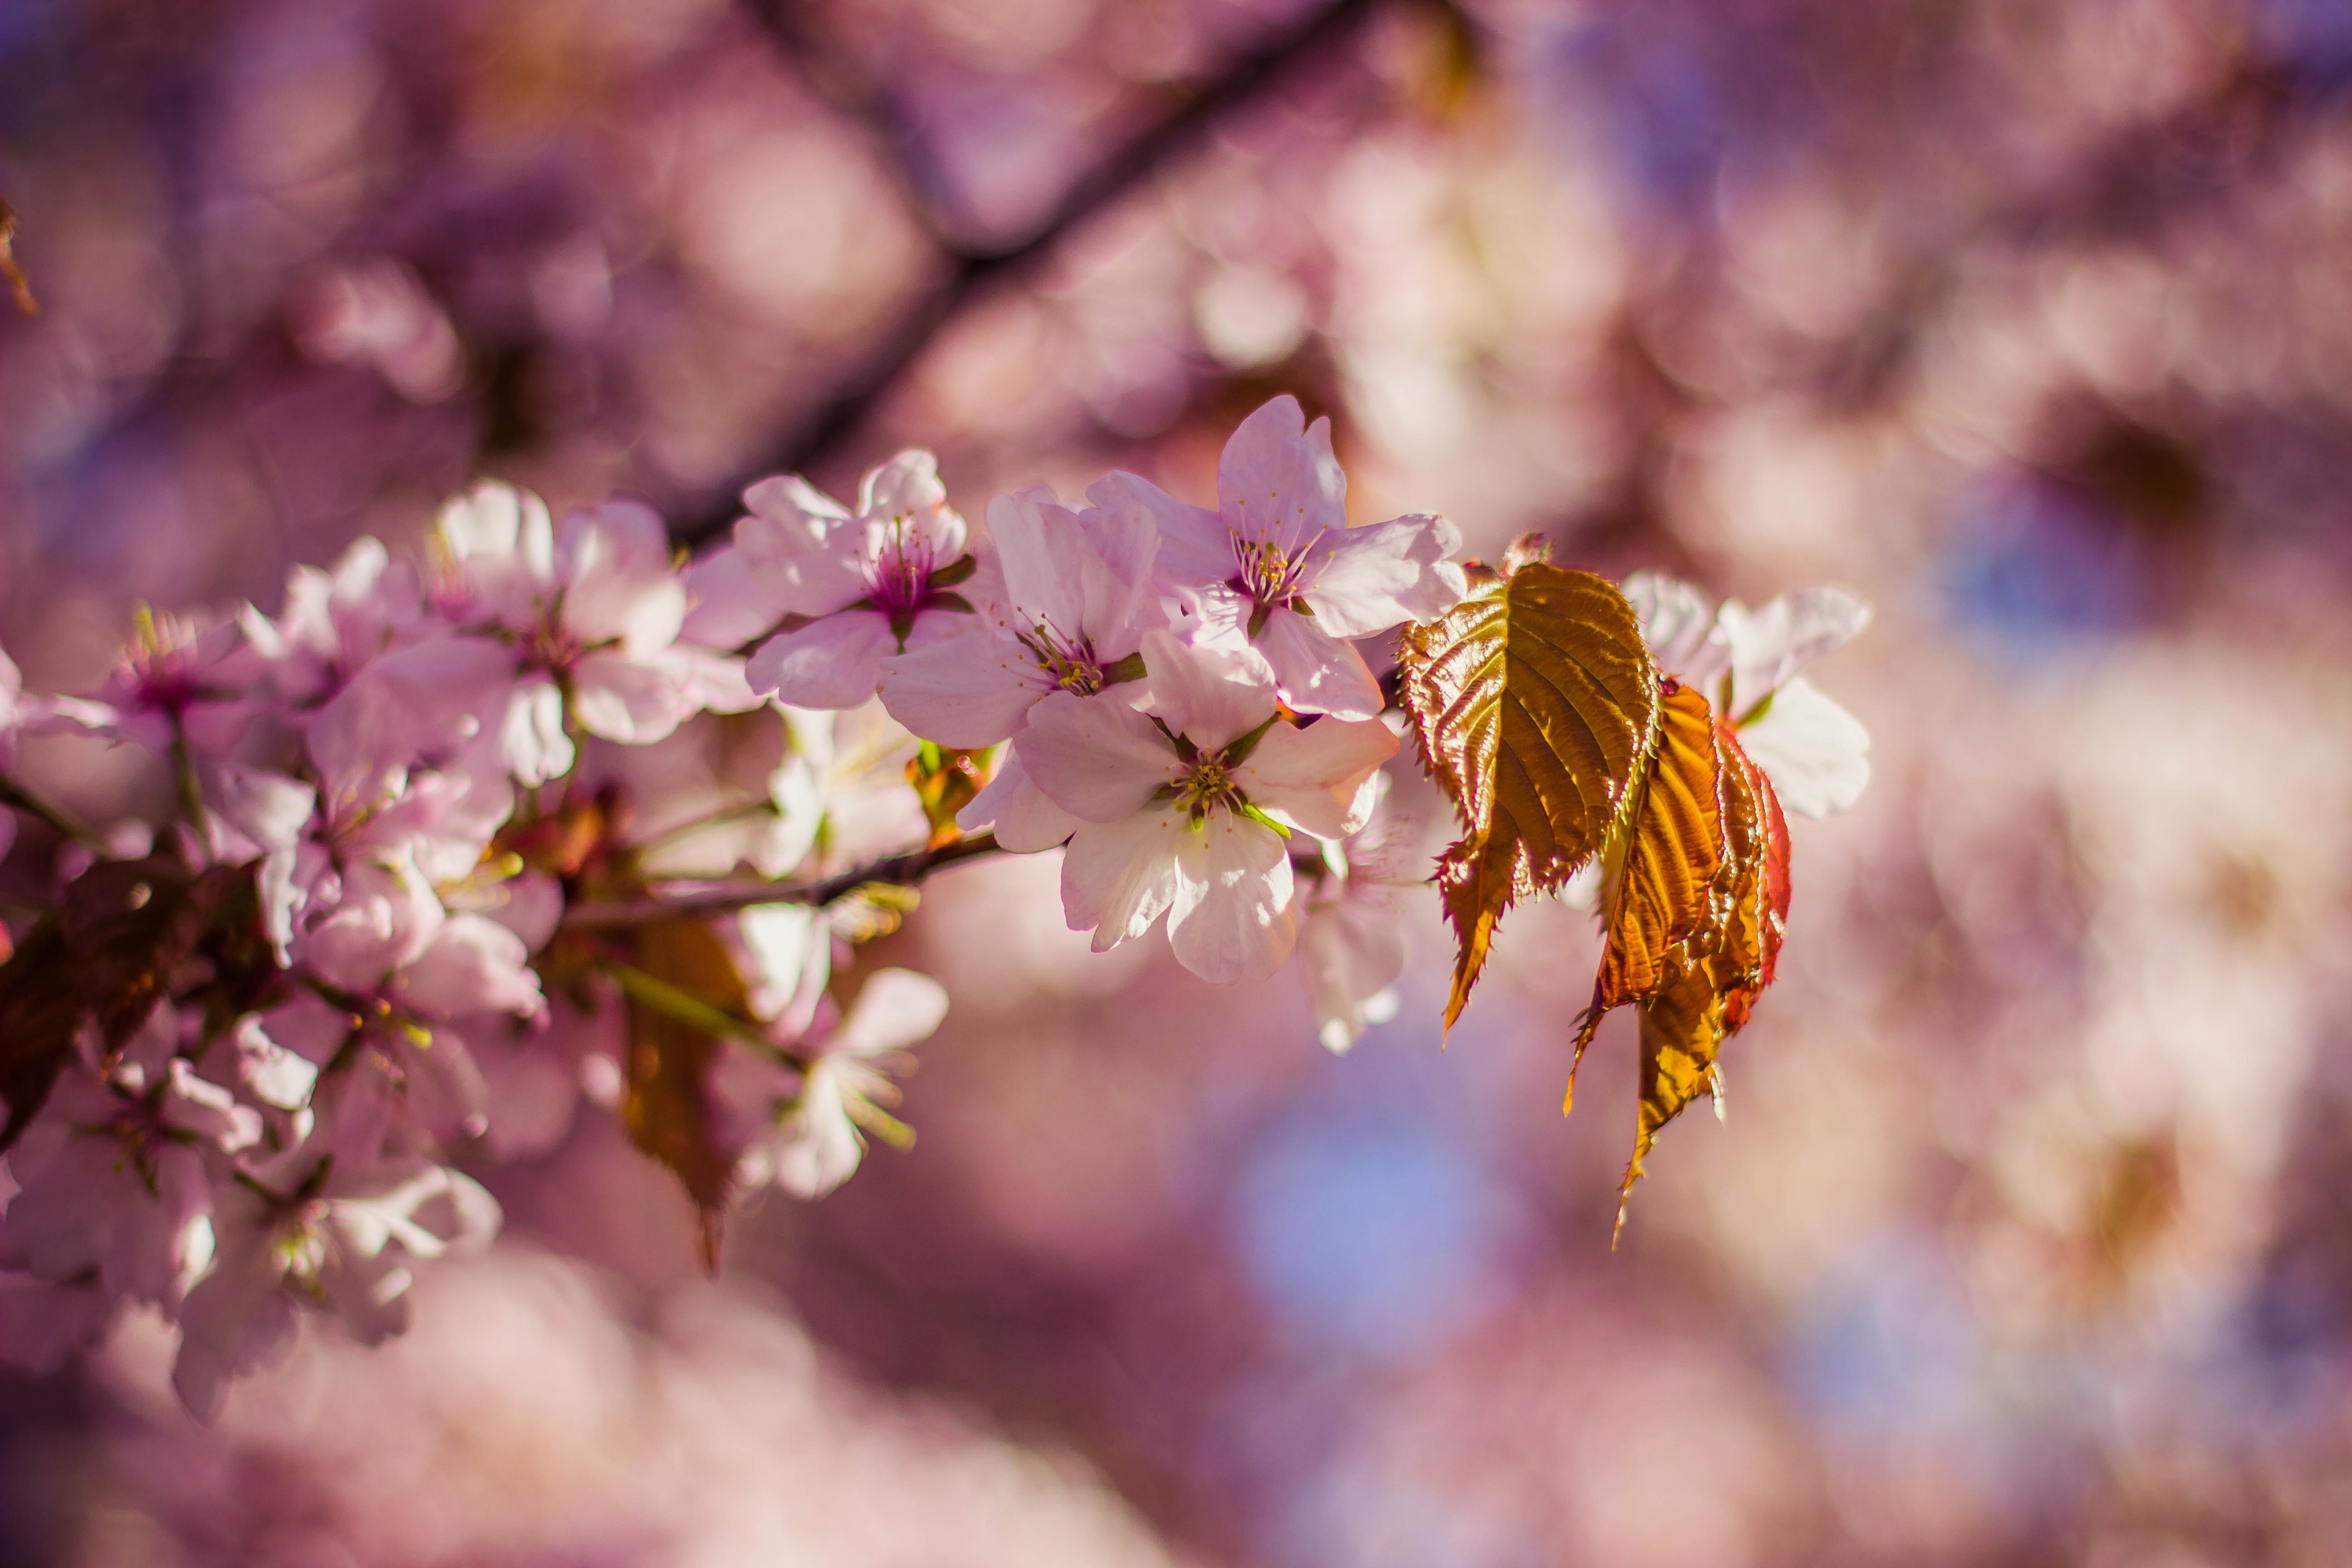
flower, spring, branch, plant, blossom, leaf, pink, lilac, purple, sky, botany, tree, close up, twig, macro photography, organism, cherry blossom, sunlight, photography, petal, flowering plant, wildflower